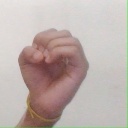
अक्षर: ऊ